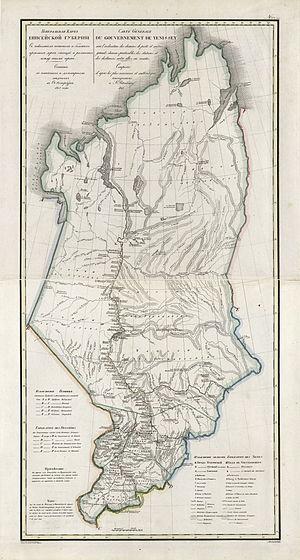
Le kraï de Touroukhansk est un kraï historique de Sibérie orientale, en aval de l'Ienisseï, ancienne unité administrative du nord du Gouvernement du Ienisseï, actuellement partie nord du territoire du Kraï de Krasnoïarsk. Les autorités et l'autonomie locale du pouvoir russe sur ces régions datent du XVIᵉ siècle.
Le gouvernement du Ienisseï est une division administrative de l’Empire russe située en Sibérie avec pour capitale la ville de Krasnoïarsk. Créé en 1822 le gouvernement exista jusqu’en 1925.